Portland Christian School

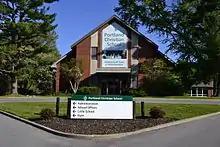

PCS formerly owned and used the Montgomery Street School building in Portland as the elementary school.